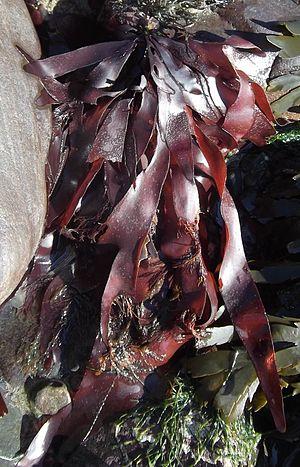
Palmaria est un genre d'algues rouges de la famille des Palmariaceae.
Les Palmariaceae sont une famille d’algues rouges de l’ordre des Palmariales.